Melco International Development

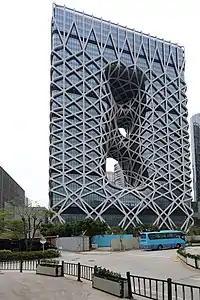
In June 2018, Melco Resorts & Entertainment opened Morpheus, a $1.1 billion hotel tower designed by Zaha Hadid.

The first iteration of Melco Resorts was formed in 2004 as a joint venture between Melco and Publishing & Broadcasting Limited (PBL). In September 2006, the PBL-Melco venture spent US$900 million purchasing the last of Macau's six gaming licenses from Wynn Resorts, allowing for the operation of "an unlimited number of casinos, tables and machines in Macau until June 2022." In May 2007, the venture launched the casino resort Altira Macau (Crown Macau) in Taipa for $1.45 billion. Melco Crown then launched City of Dreams Macau in 2009 for $2.4 billion, with Melco PBL owning 66% of the development and appointing Hyatt International to operate two hotels at the location. The following year, City of Dreams Macau's "House of Dancing Water" attraction became "the most popular" show in Macao.